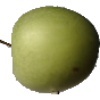
Label: Apple Granny Smith 1